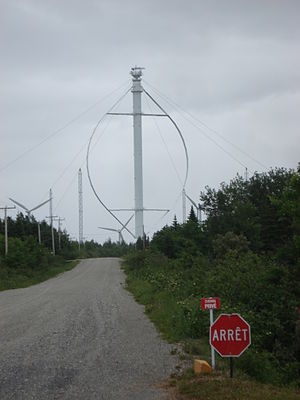
Vindkraftværk / Vindkraftværkers teknik
Største vindmølle med vertikal akse i Cap-Chat i Quebec i Canada.
Vindkraftværk eller elektricitetsproducerende vindmøller er konstruktioner, der omdanner vindenergi til elektricitet. Populært kaldes vindkraftværker for vindmøller.